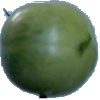
Label: Tomato not Ripened 1